KBFC

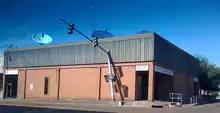
Forrest City Broadcasting Co.

KBFC broadcasts a country music format and features programming from USA Radio News. In addition to its usual music programming, KBFC airs regional and local news as well as a morning show in simulcast with sister station KXJK. KBFC broadcasts Arkansas Razorbacks football and men's basketball games.